Edme Mariotte

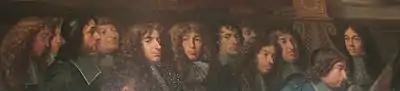
Établissement de l'Académie des sciences et foundation de l'observatoire 1666- Henri Testelin (detail). Mariotte probably 6th from right. Right of him Huygens and Cassini.

In 1670 Mariotte moved to Paris. The address on a letter found in the Leibniz archive shows that Edme lived in the rue de Bertin-Poirree, near the chapel of the guild of the goldsmiths in the rue des Orfèvres in 1677. Perhaps he lived together with Jean and the couple Catherine and Blaise de Beaubreuil. Leibniz wrote that Edme stayed at Mr. Beaubrun's address, but probably he meant Beaubreuil, which sounds quite similar. Edme died on 12 May 1684 in Paris.